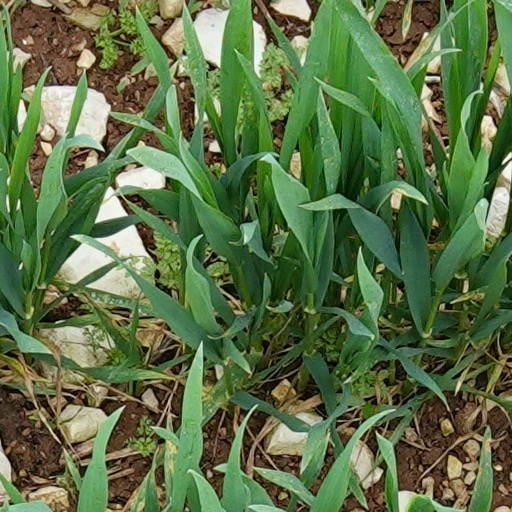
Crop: wheat